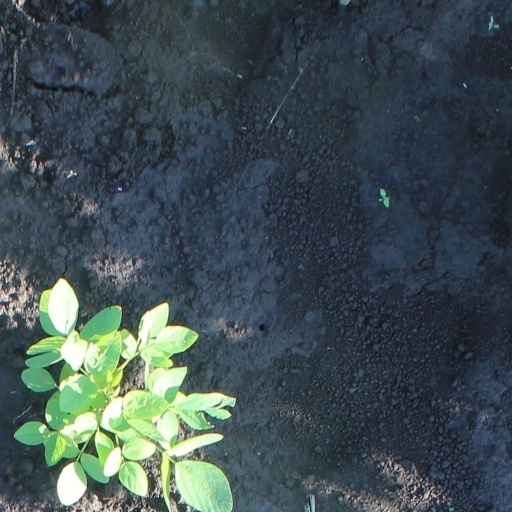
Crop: soybean